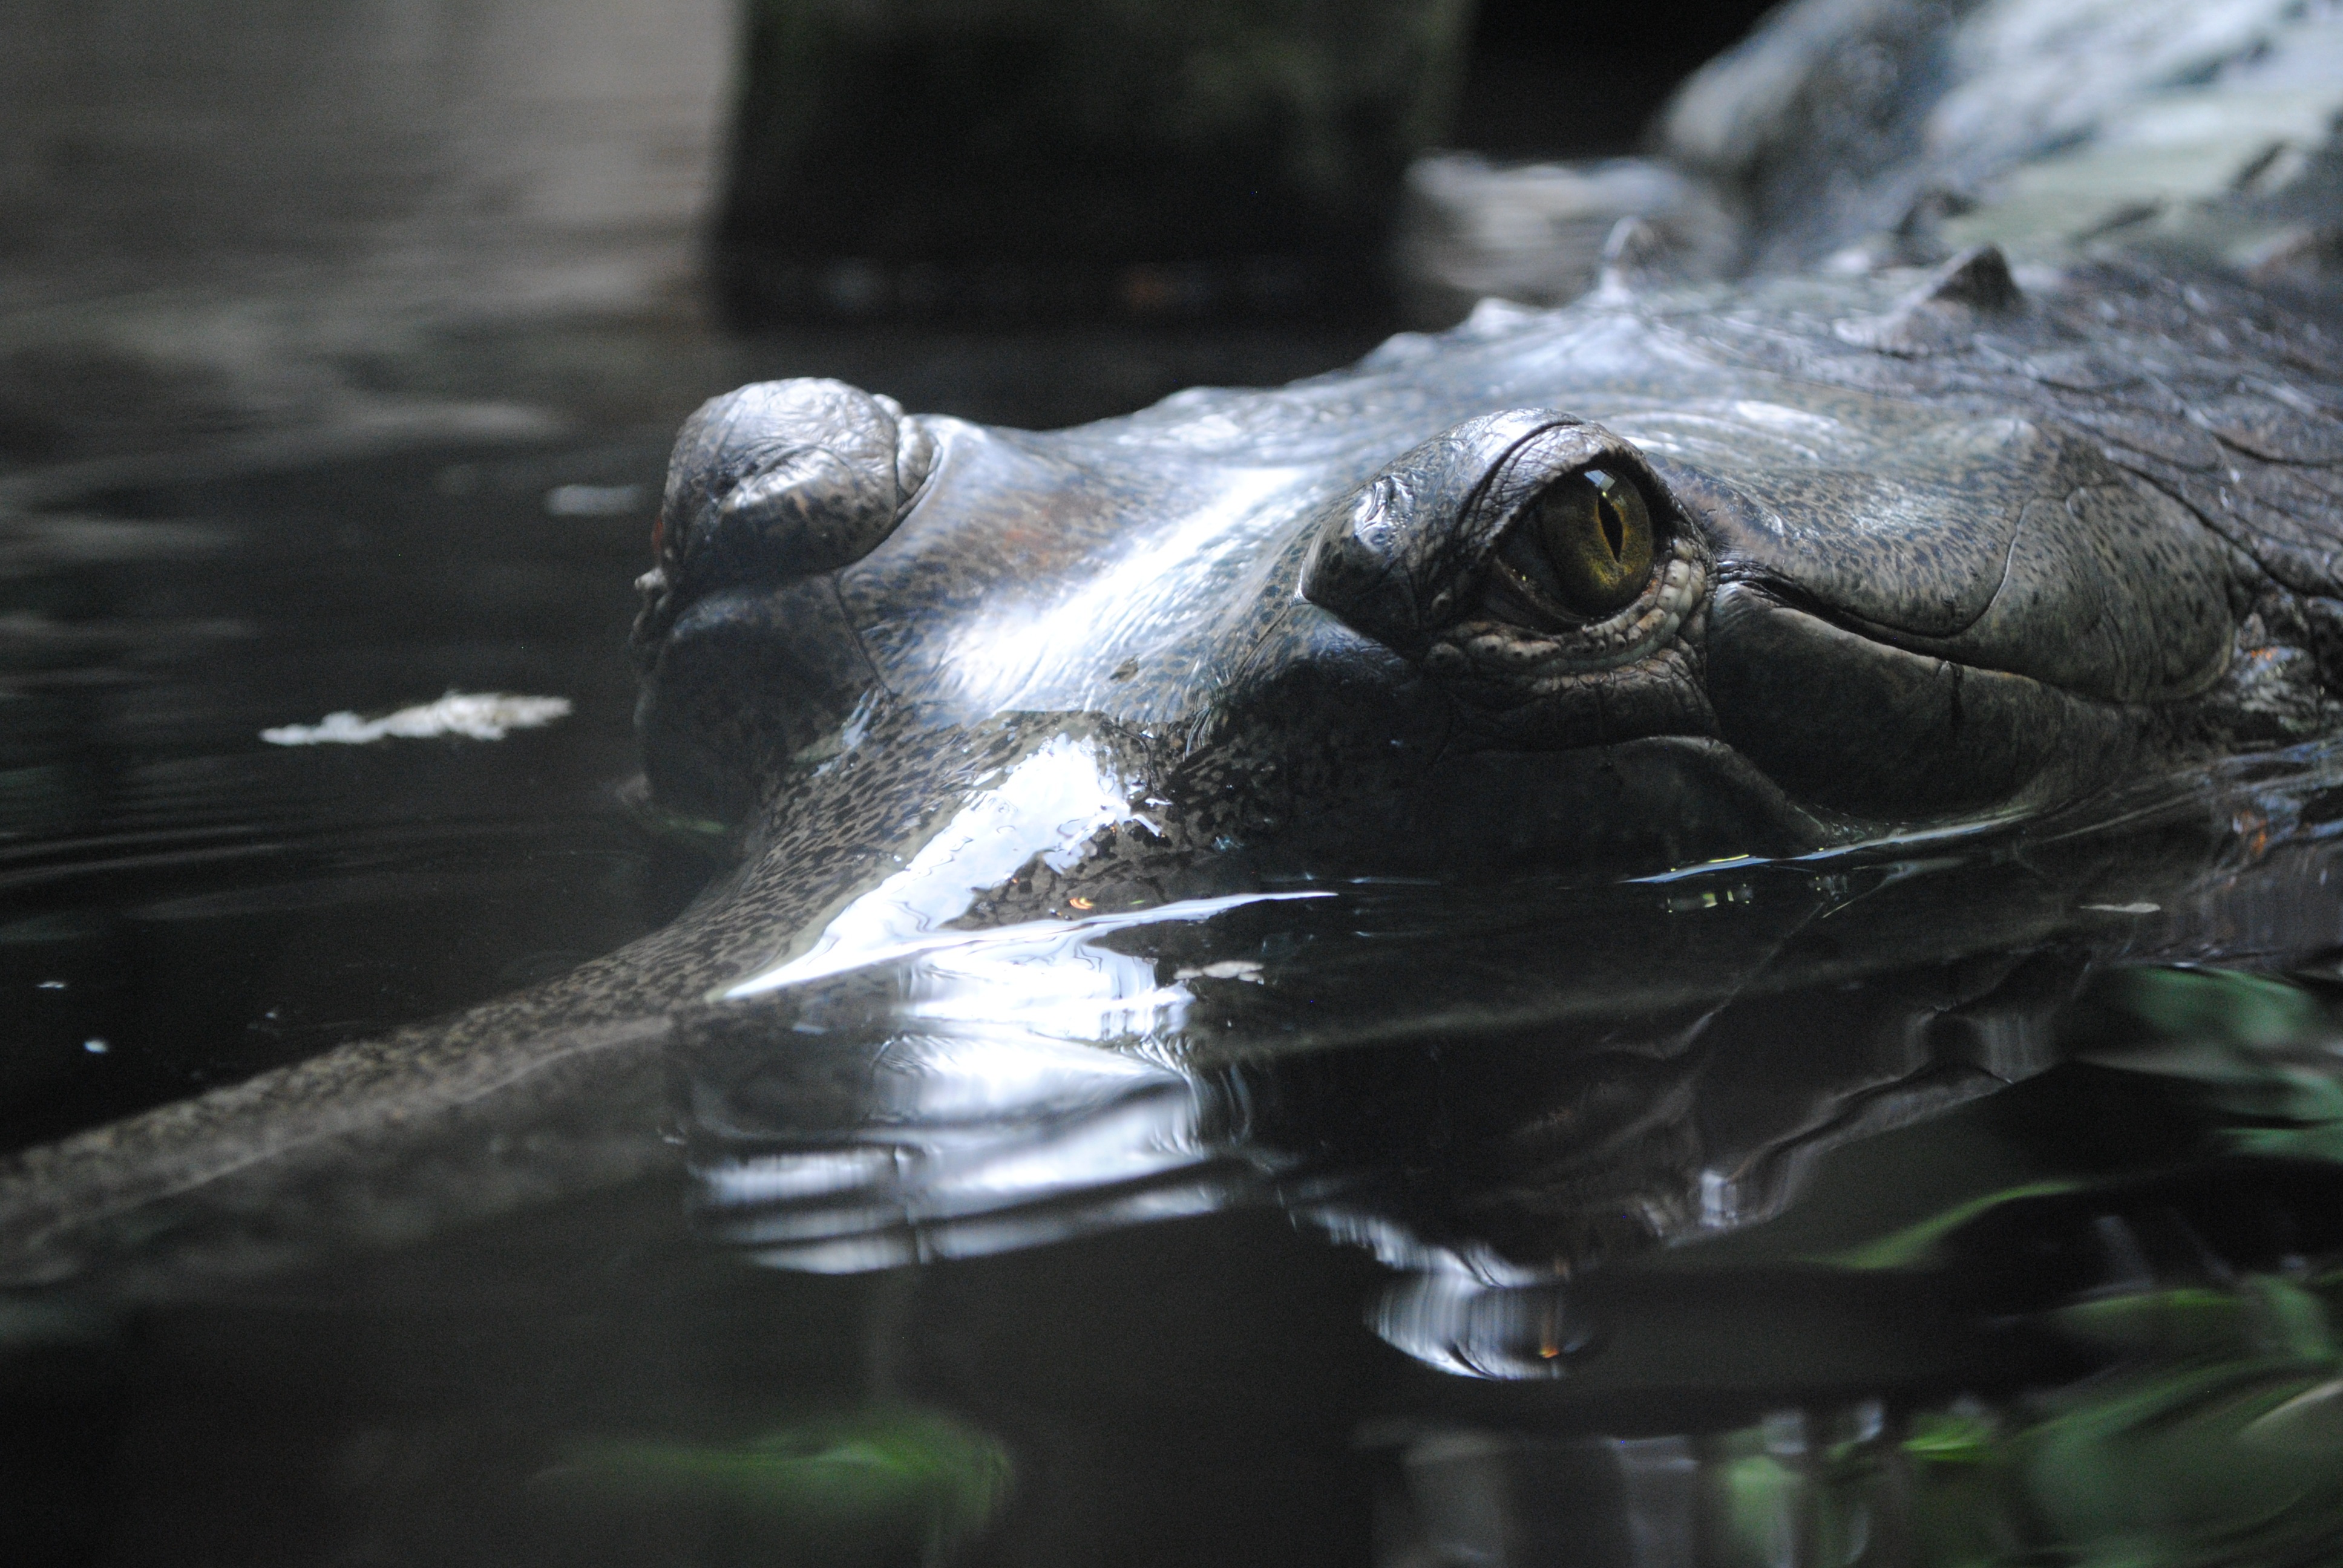
predator, reptile, fish, crocodile, close up, eye, vertebrate, dangerous, monitors, macro photography